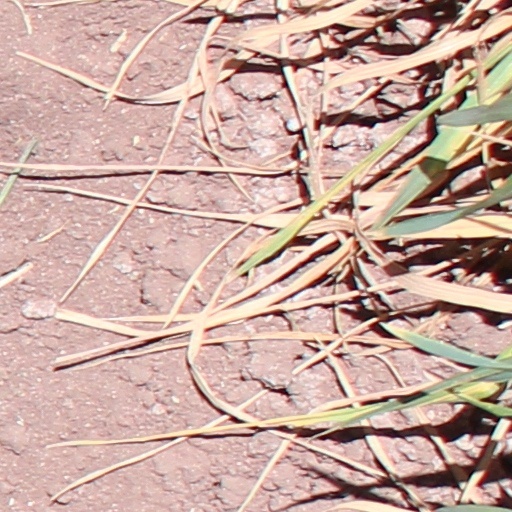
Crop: wheat